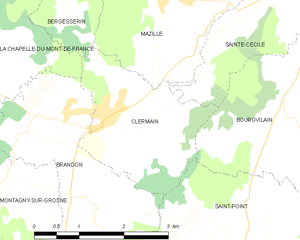
Carte des communes françaises